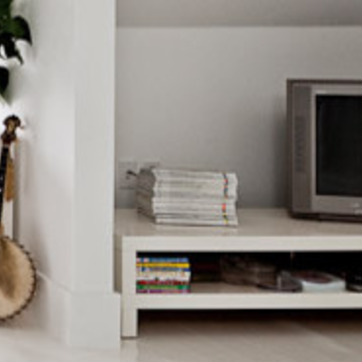
Material: paper